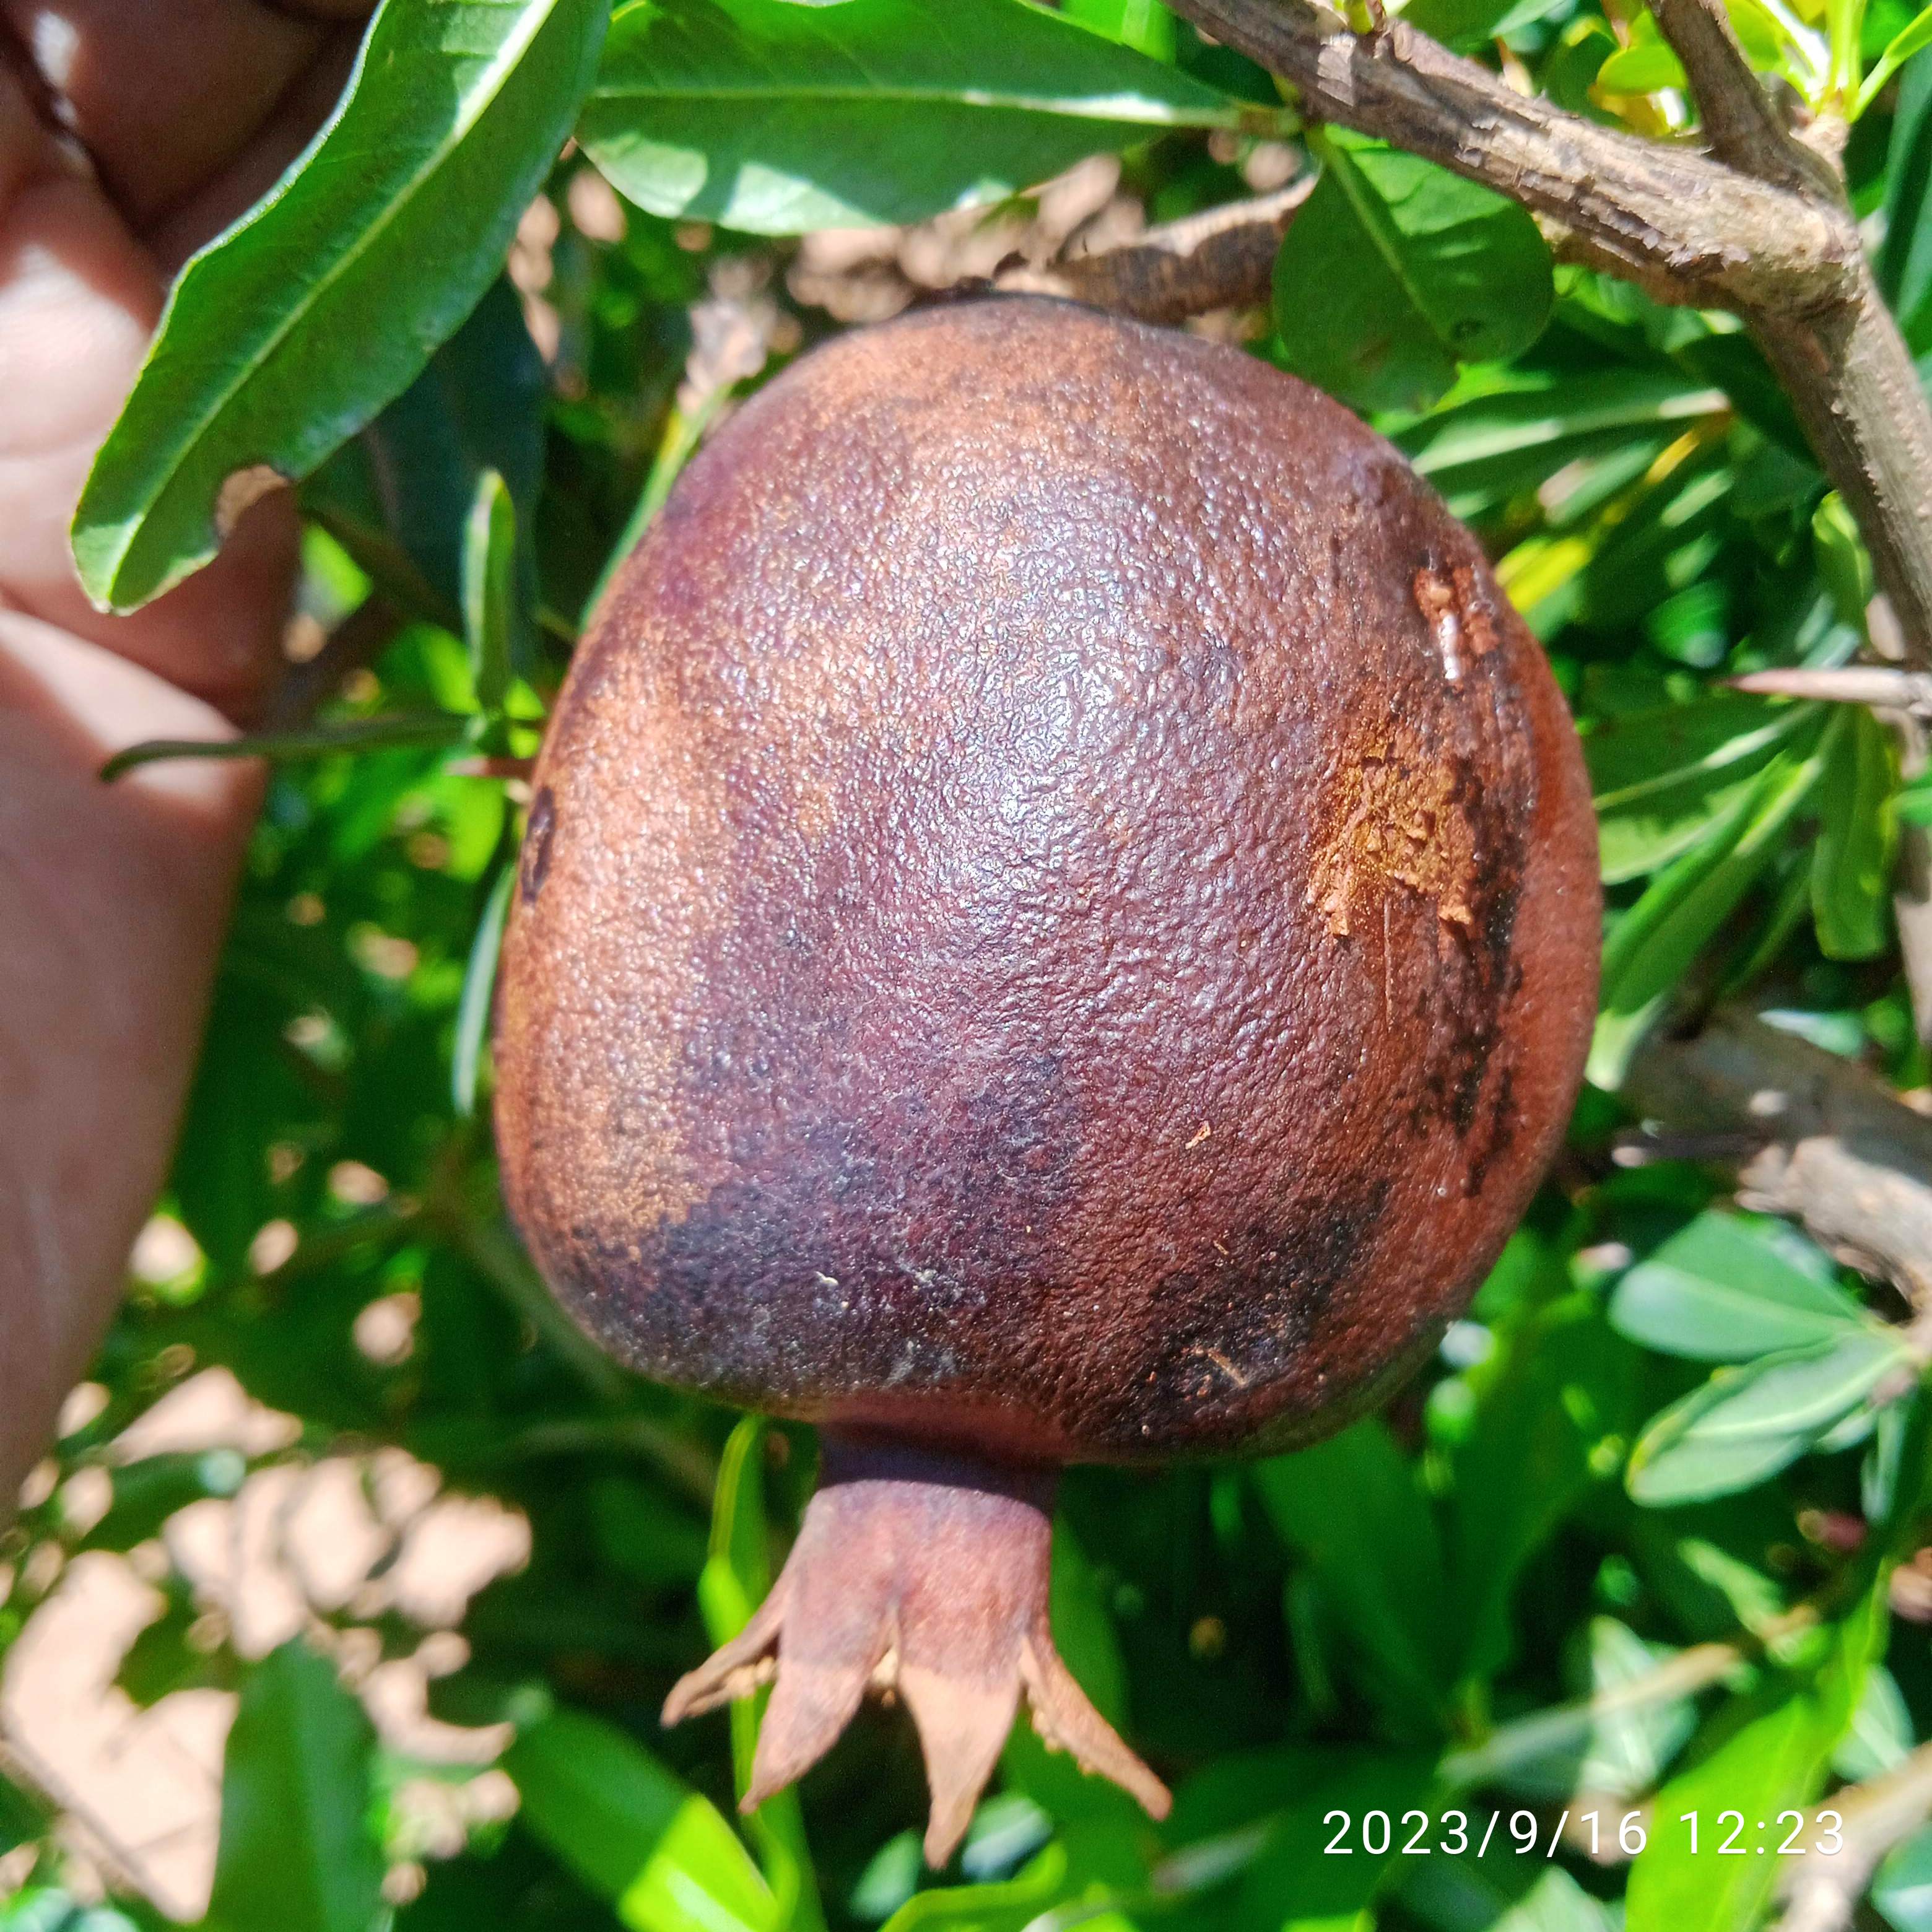
Label: Alternaria